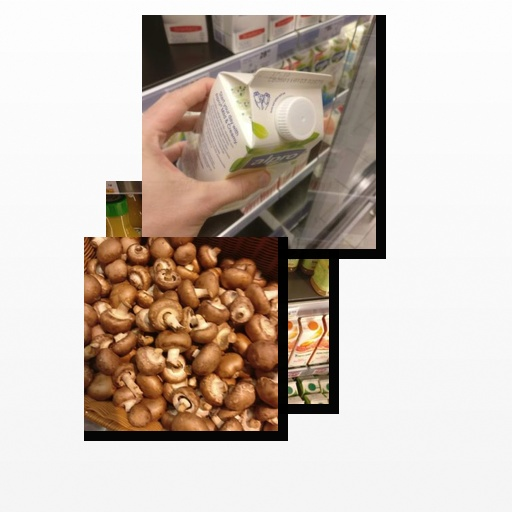
Food items: mushroom, soyghurt, golden_grapefruit_juice